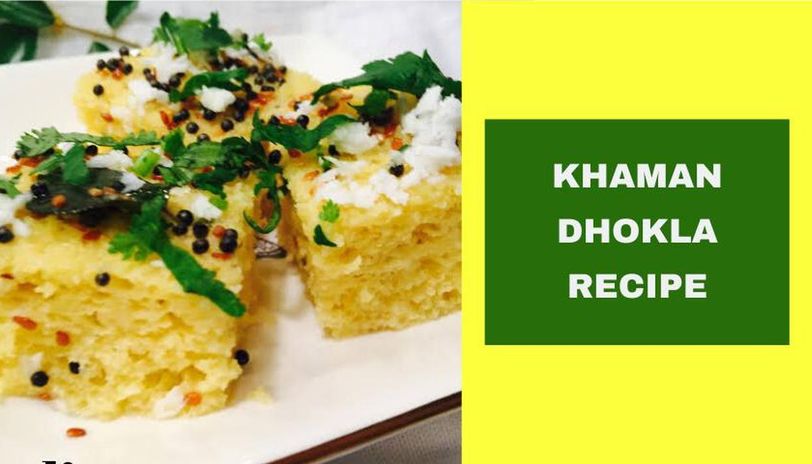
Dish: dhokla